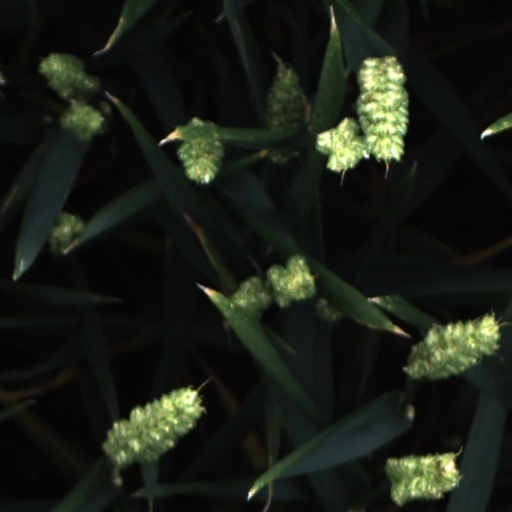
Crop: wheat